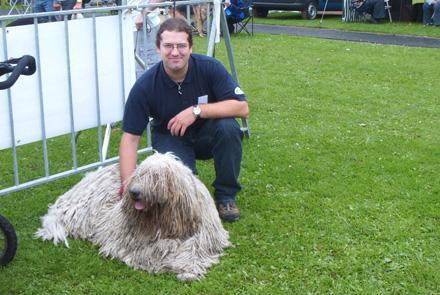
komondor